Kulturhistorisches Museum Magdeburg

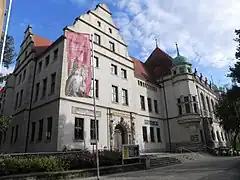
The Kulturhistorisches Museum in 2011

The Kulturhistorische Museum Magdeburg "(KHM)" is a museum in Magdeburg for cultural history. It was originally founded in 1906 as an art-historically oriented Kaiser-Friedrich Museum. The museum focuses on the history of the city in permanent and special exhibitions. Art-historical pieces are also presented. The is also located in the same building.